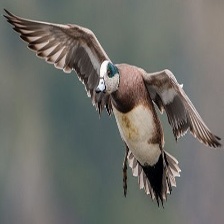
Species: AMERICAN WIGEON
Scientific name: MARECA AMERICANA
ImageNet parent category: drake